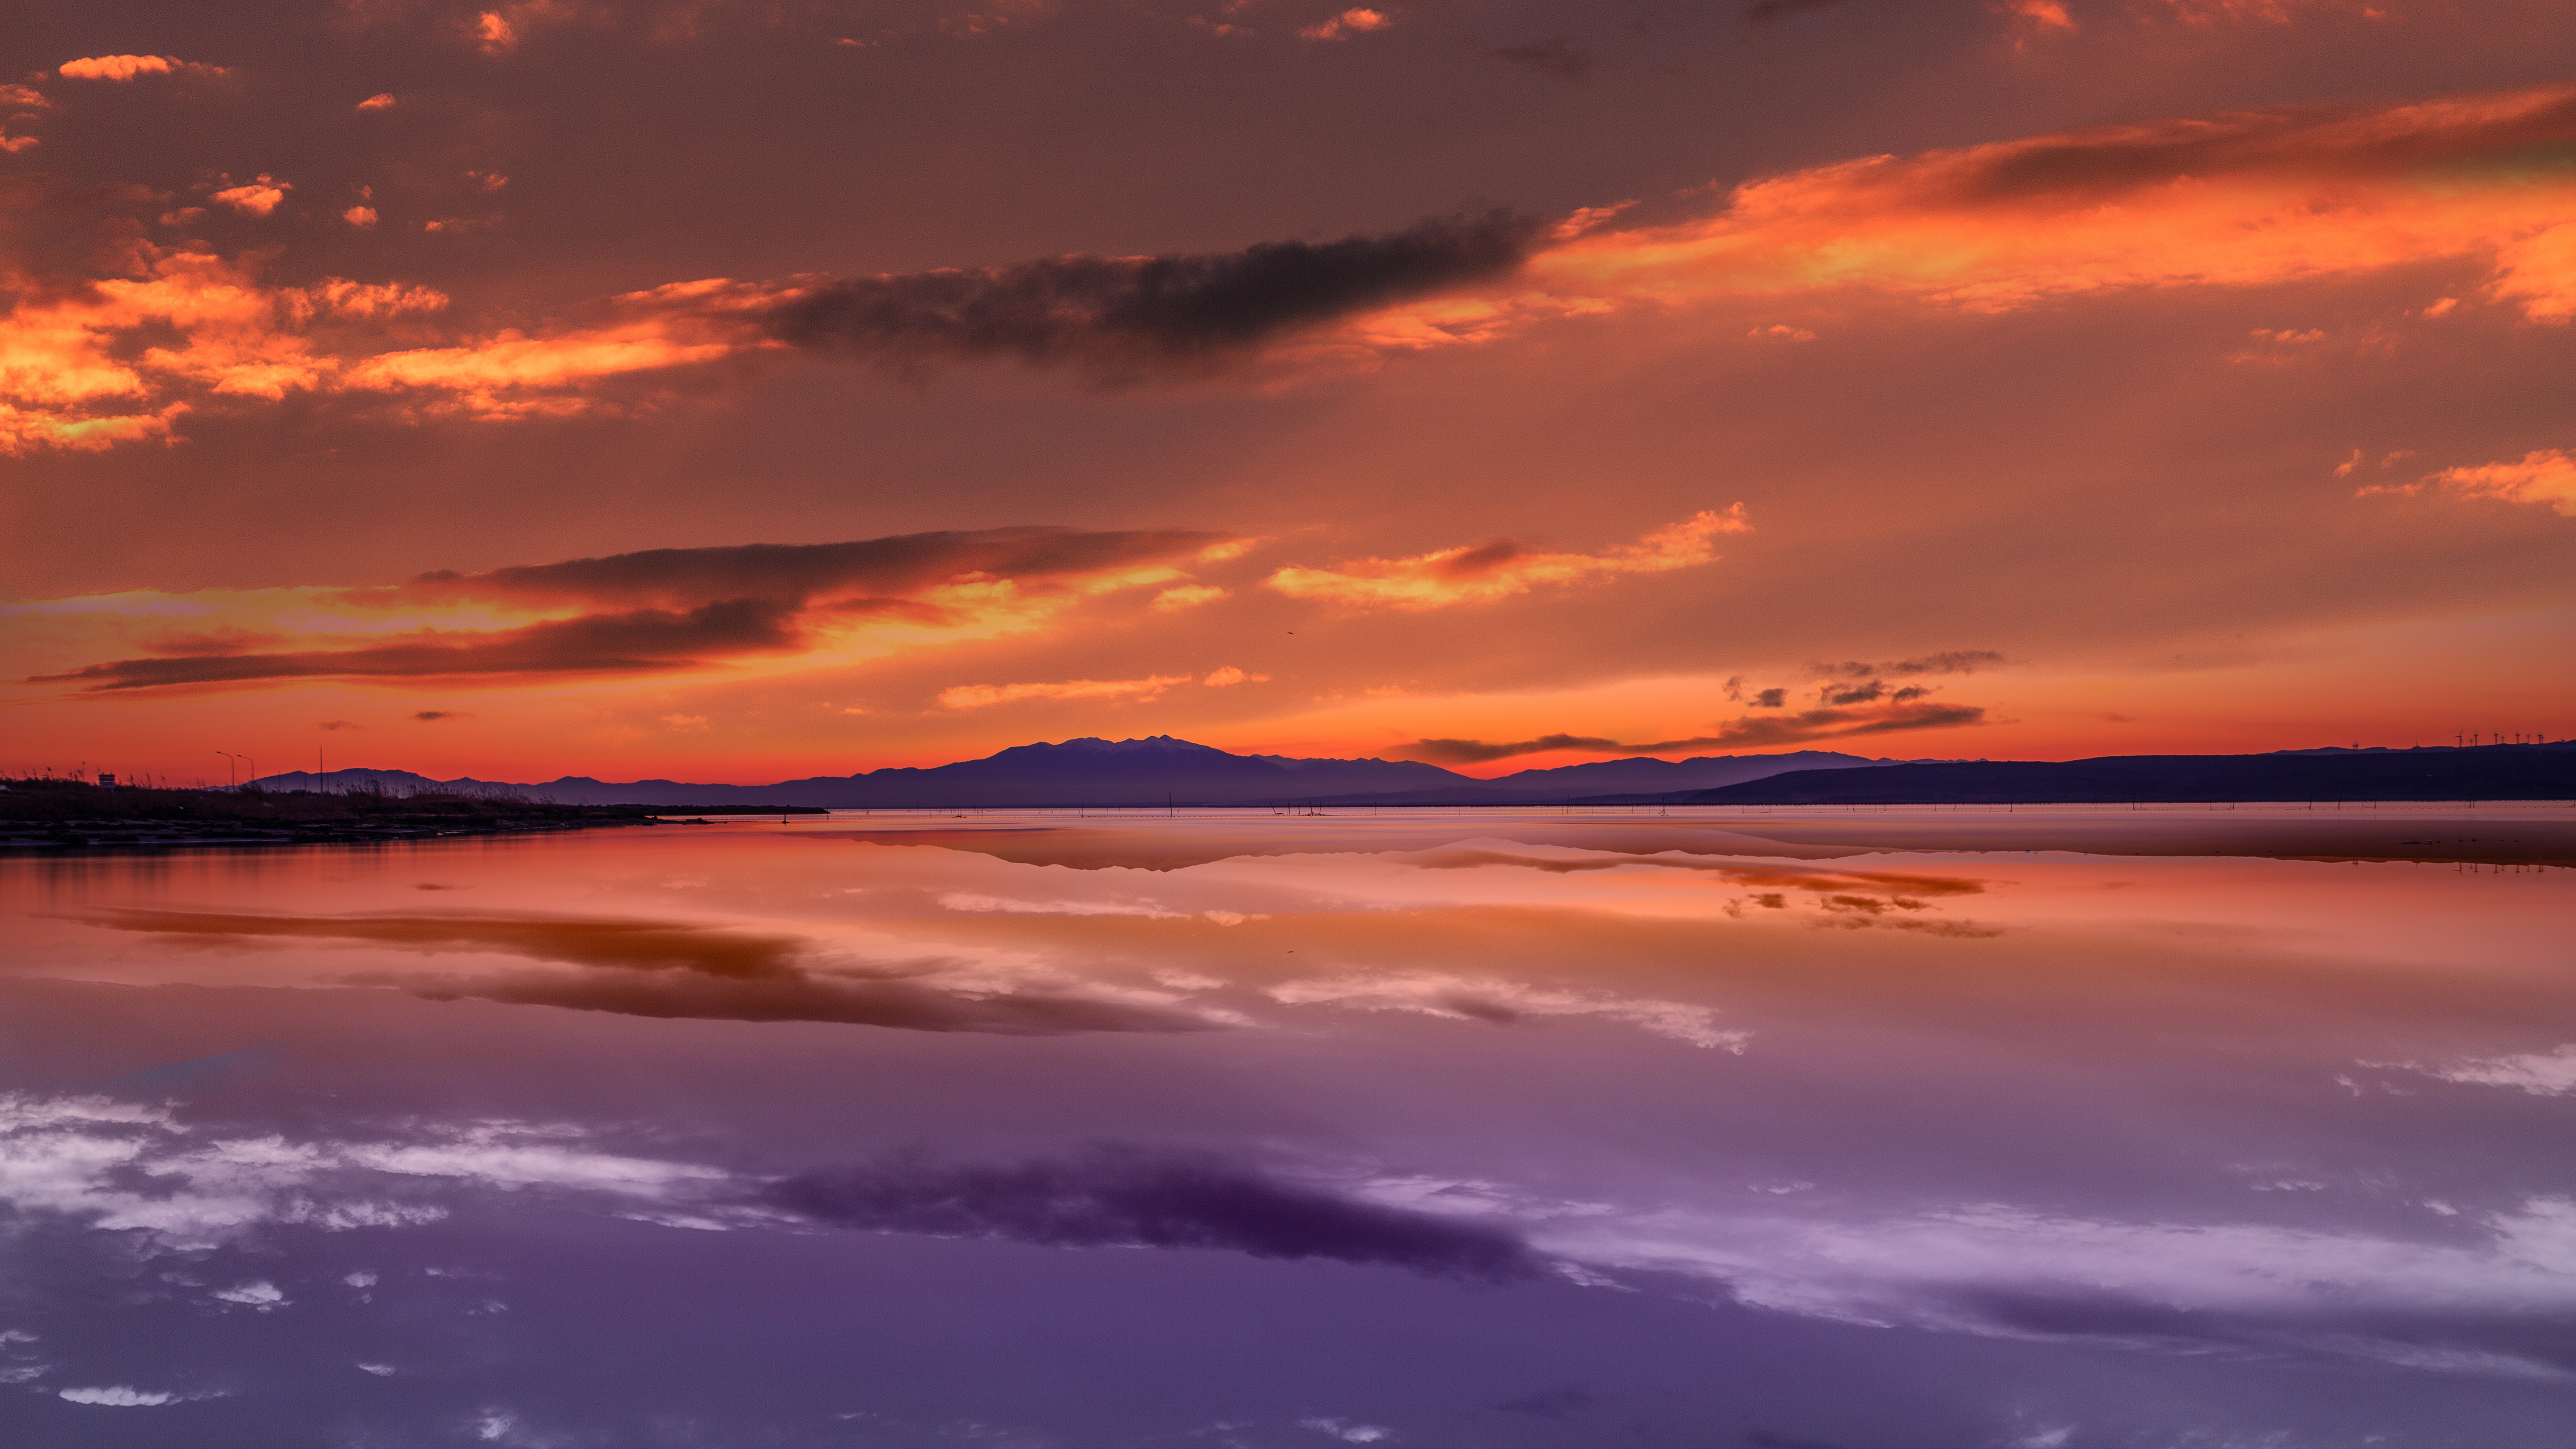
sea, horizon, cloud, sky, sunrise, sunset, sunlight, morning, dawn, atmosphere, dusk, evening, reflection, afterglow, red sky at morning